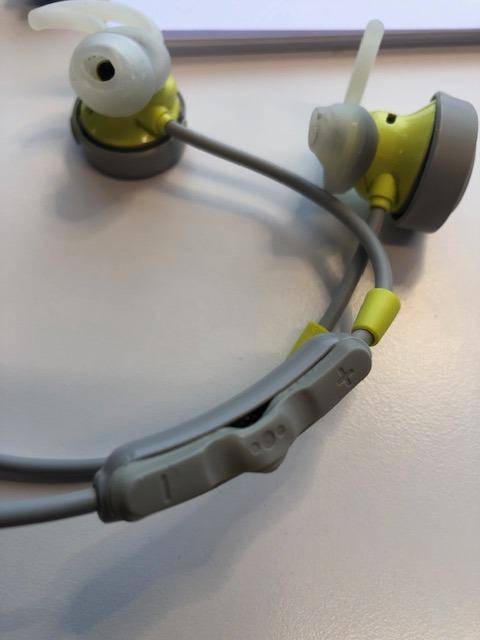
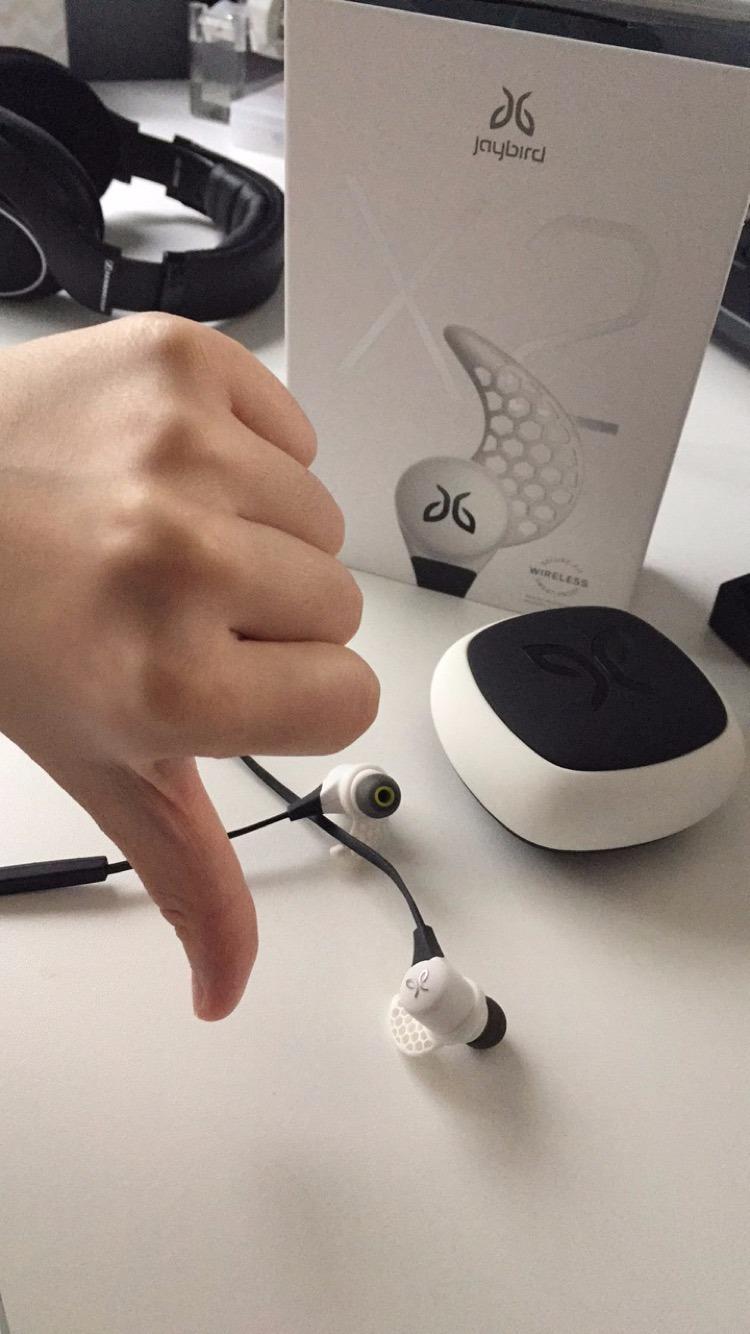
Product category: headphones
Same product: no